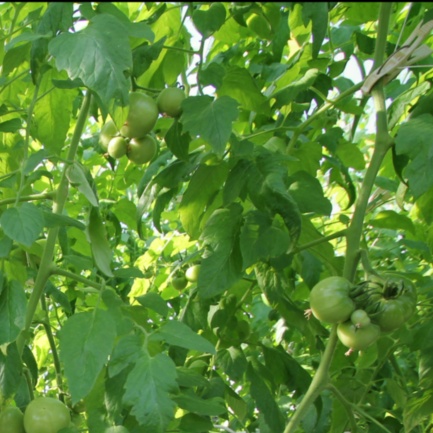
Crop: tomato